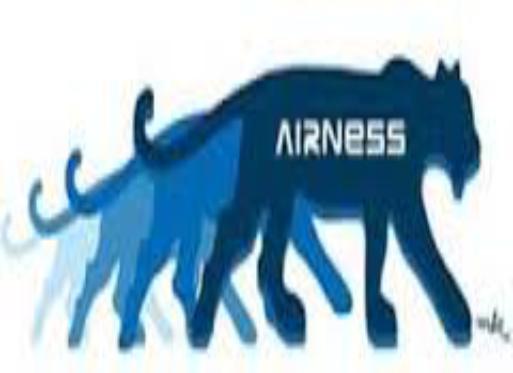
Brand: Airness
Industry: Clothes